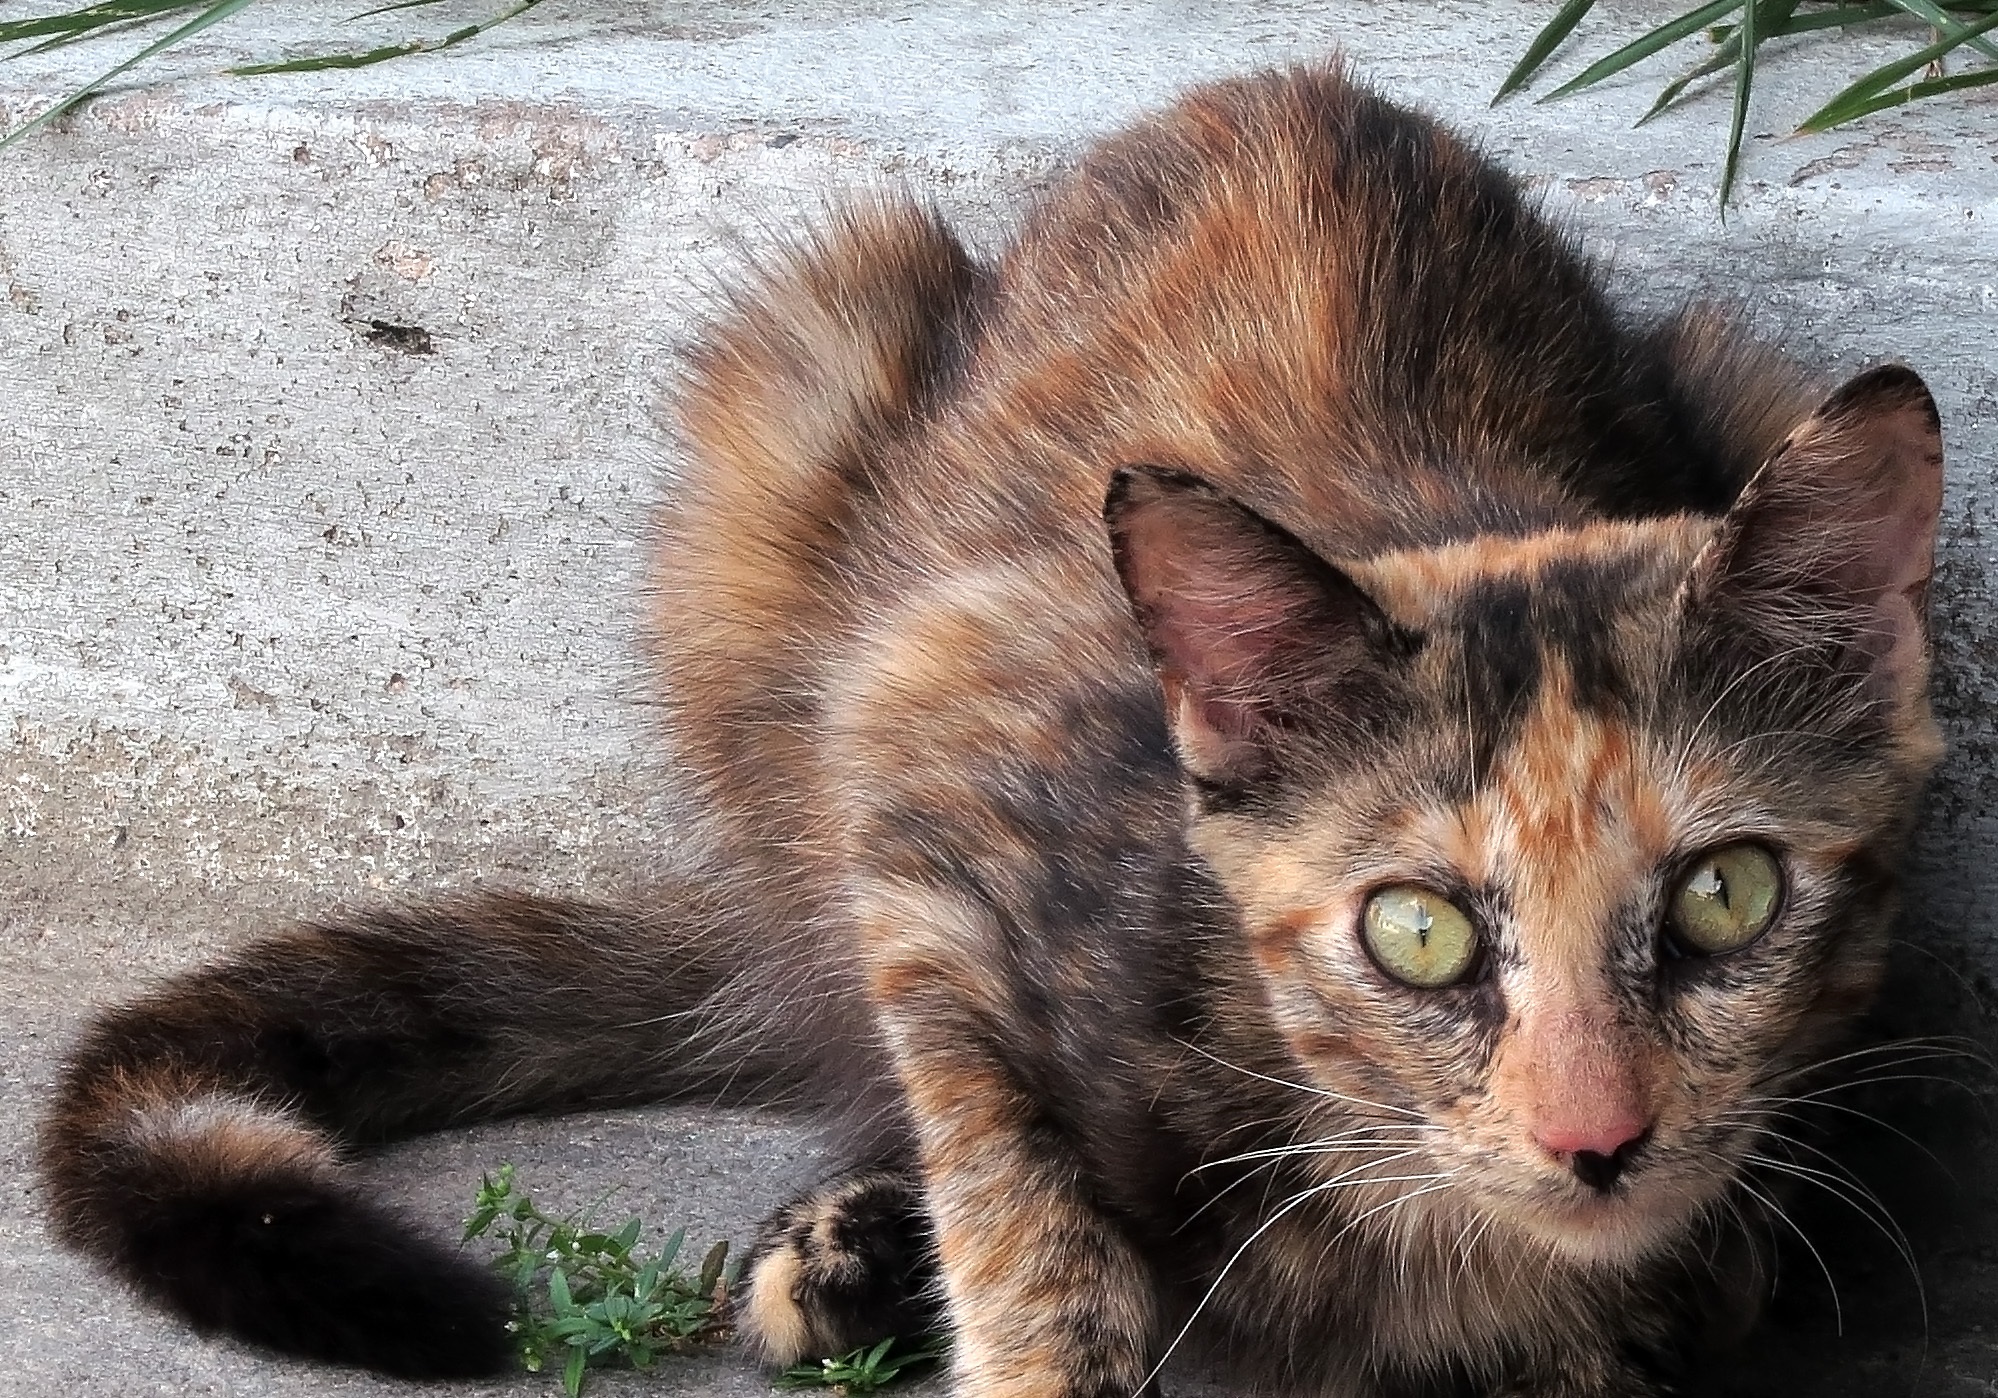
animal, kitten, cat, feline, mammal, fauna, face, nose, whiskers, furry, vertebrate, expression, european shorthair, wild cat, small to medium sized cats, cat like mammal, domestic short haired cat